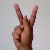
The image shows a hand gesture representing the letter 'K' in Indian Sign Language.